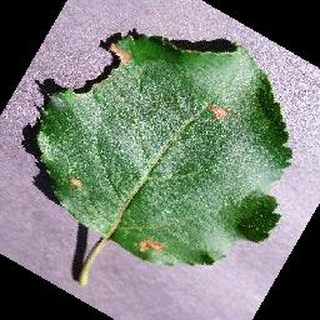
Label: apple_black_rot